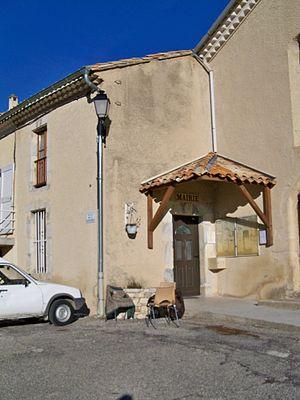
Mairie de Saumane (04), France
Saumane est une commune française située dans le département des Alpes-de-Haute-Provence, en région Provence-Alpes-Côte d'Azur.